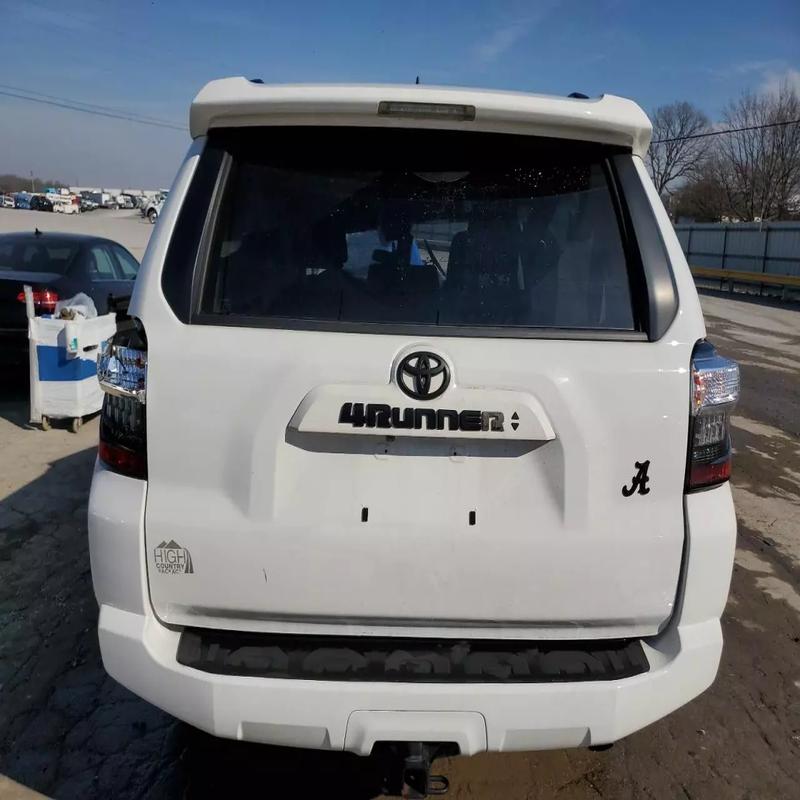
Aucun dommage détecté.
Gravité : aucun